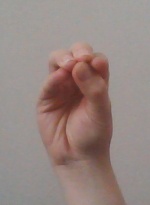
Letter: ha